List of Winnie-the-Pooh characters

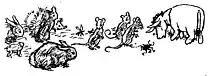
Eeyore with Rabbit's friends and relations from Chapter VIII of "Winnie-the-Pooh"

Many small mammals and insects in the books are collectively known as Rabbit's Friends and Relations. They do not generally do much or have much character development, and only a few of them are named.